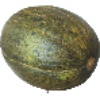
Label: melon_piel_de_sapo